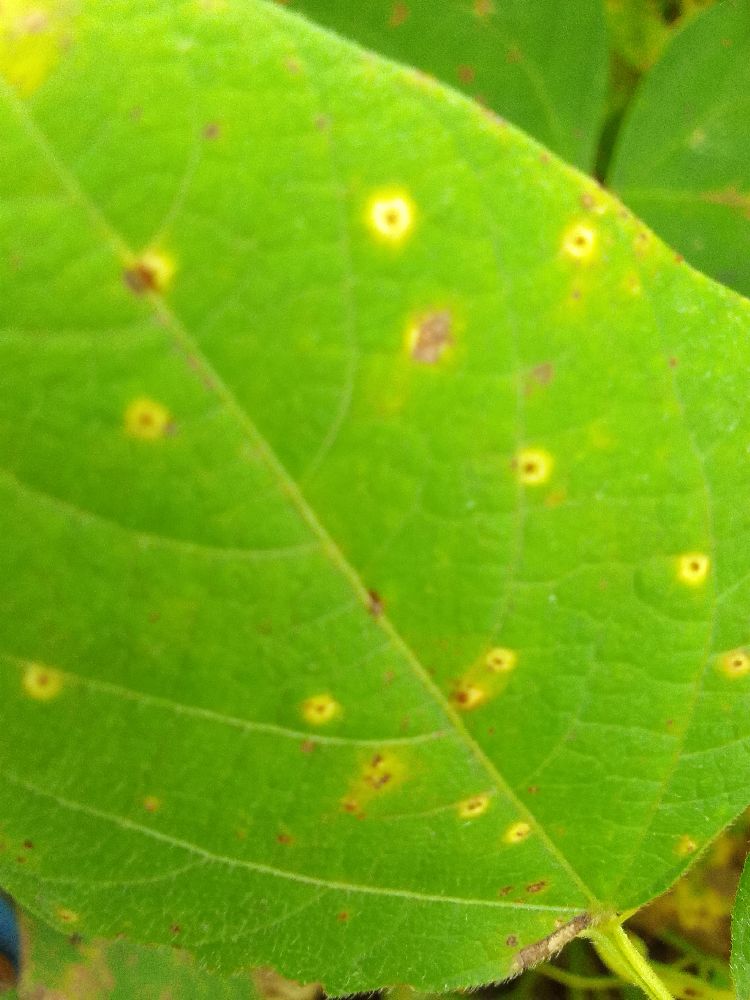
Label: rust